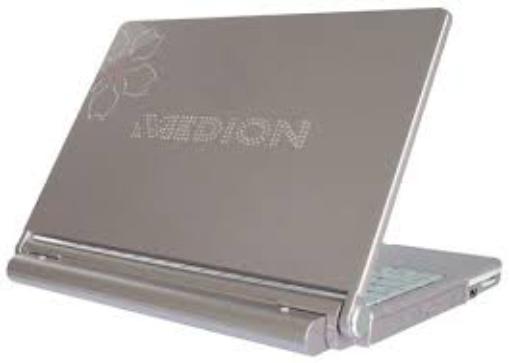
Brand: Medion
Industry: Electronic